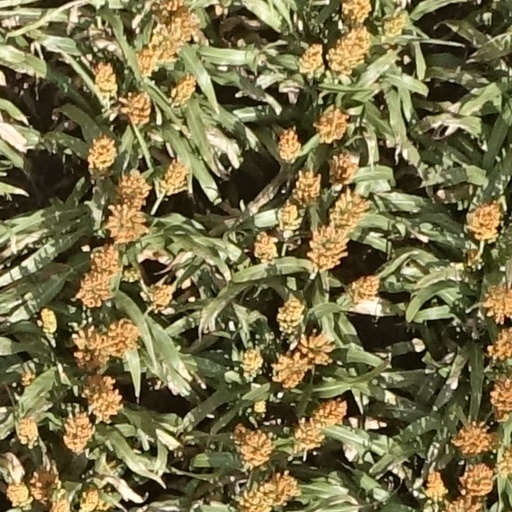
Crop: sorghum